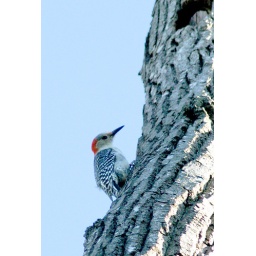
More shots of the woodpecker that lives in the tree in my backyard